Latte and the Magic Waterstone

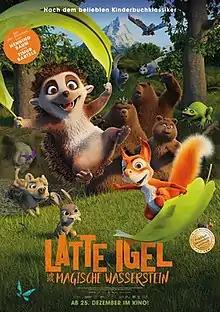
German theatrical release poster

Latte and the Magic Waterstone is a 2019 computer-animated film directed by Mimi Maynard, Regina Welker, and Nina Wels. Based on the 1971 book of the same name by Sebastian Lybeck, it was adapted for film with a screenplay by Martin Behnke, Andrea Deppert, Marina Martins, and Jesper Møller. The film premiered at the Schlingel International Film Festival in 2019, and was released in Germany on December 25, 2019. It was later released on Netflix as an original film on July 31, 2020.